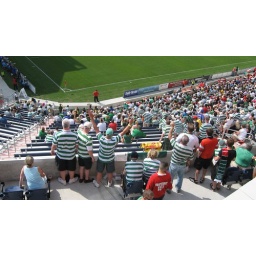
Celtic fans in their green and white hoop shirts.